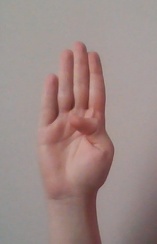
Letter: kaaf